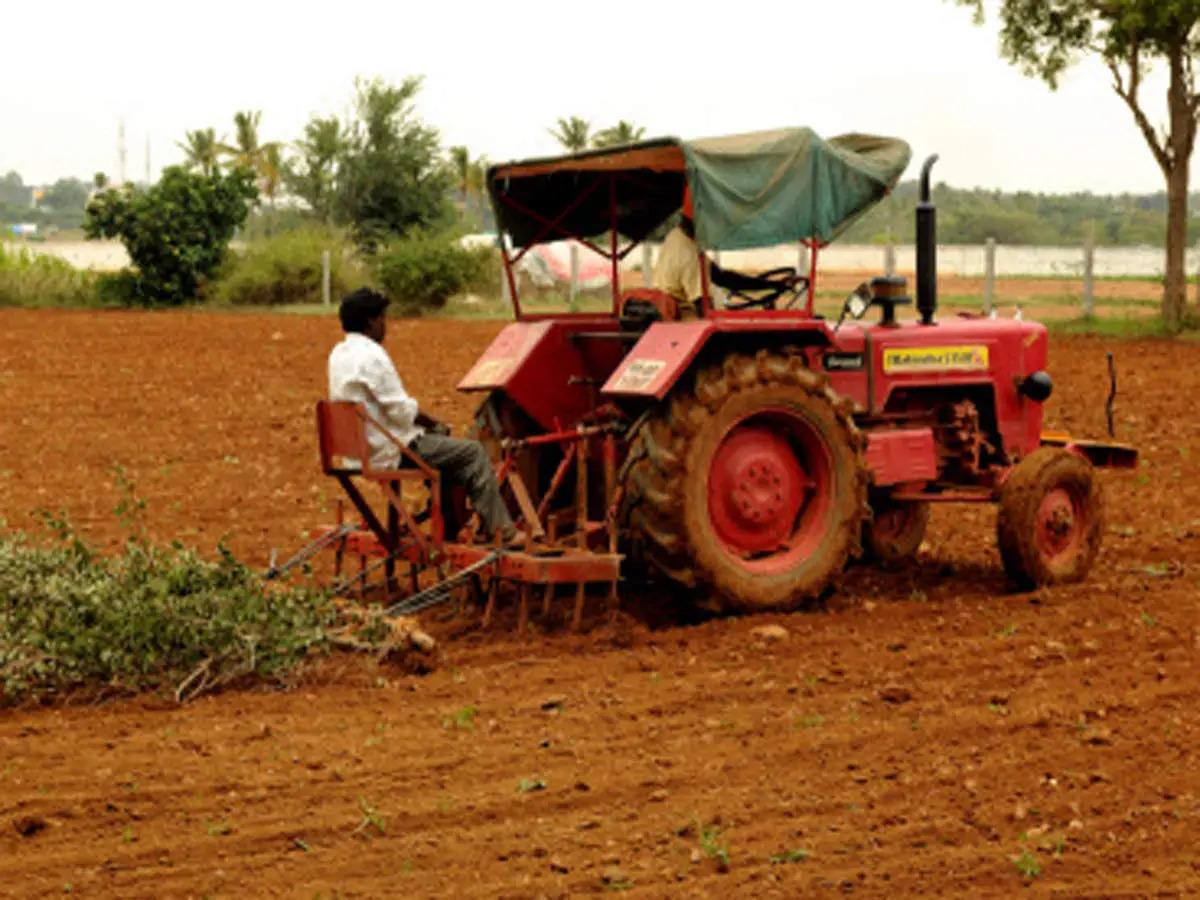
Kijana wa kiume anayeendesha trekta lenye rangi nyekundu, akiwa pamoja na mwanaume nyuma yake ametulia kwenye kiti kilicho juu ya panga, wanafanya kazi ya kutoa magugu shambani.